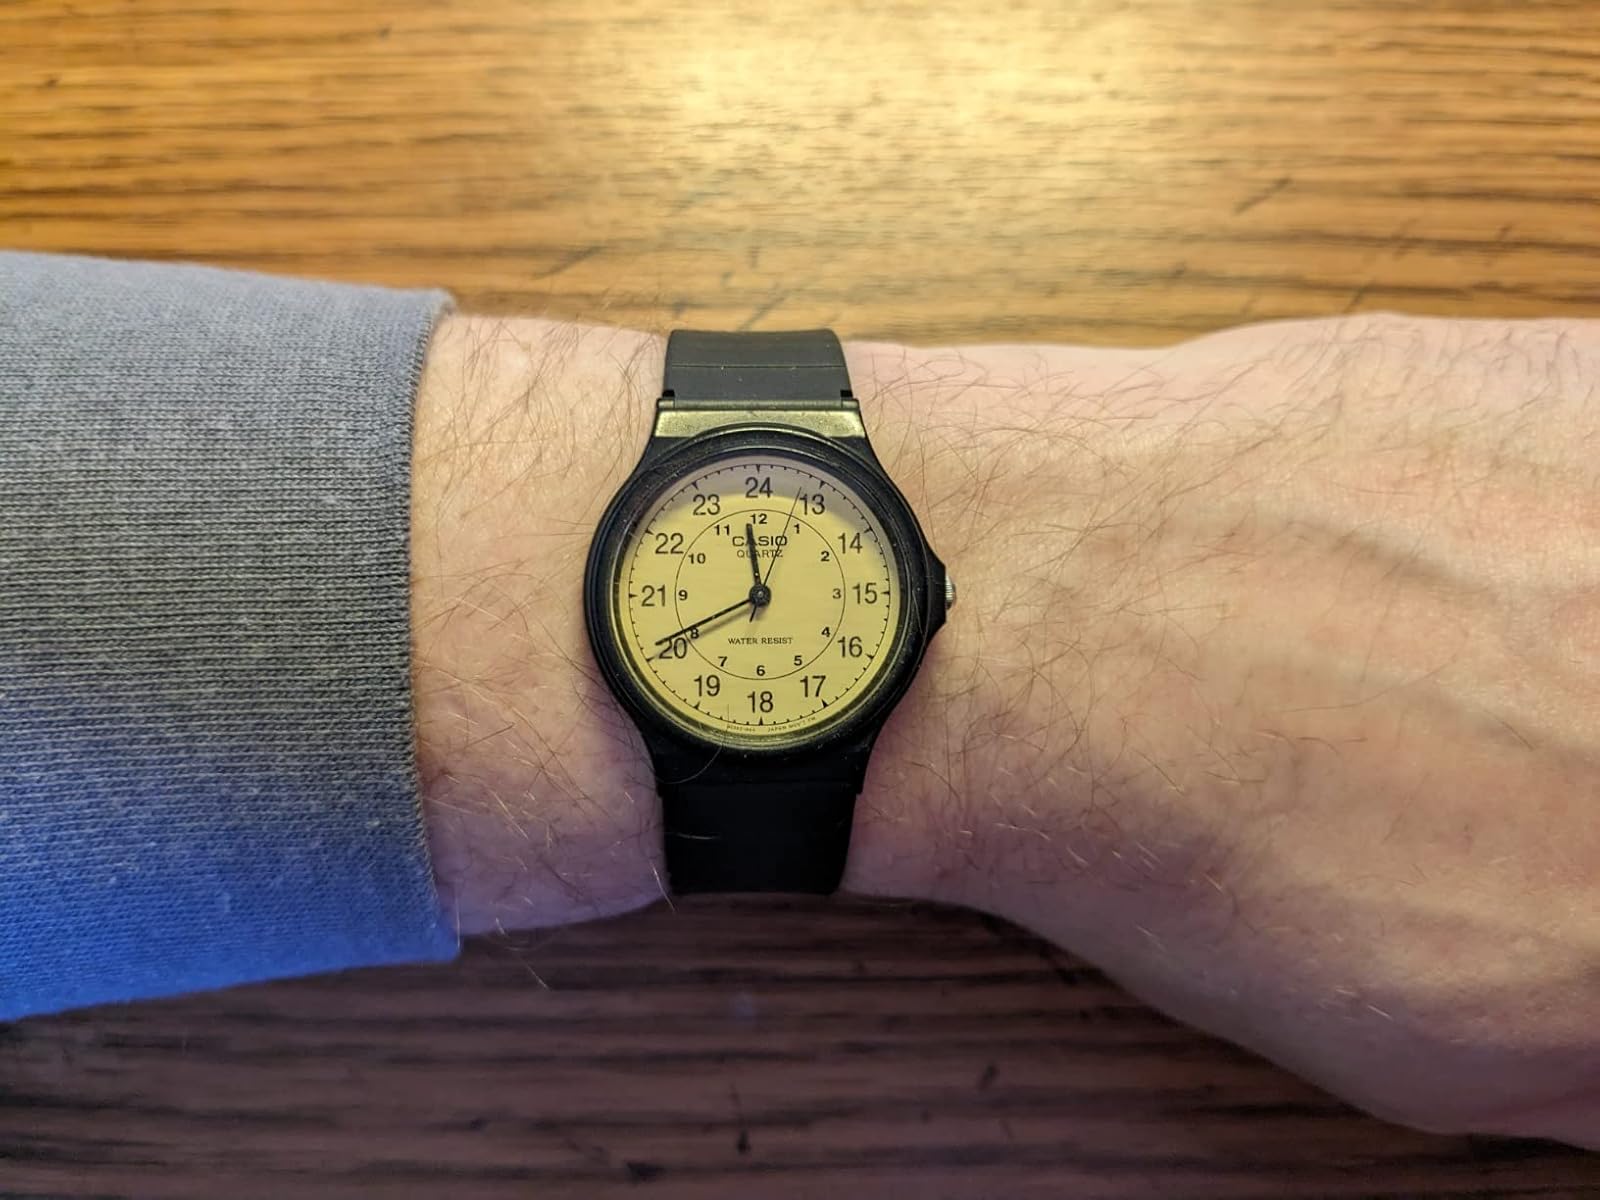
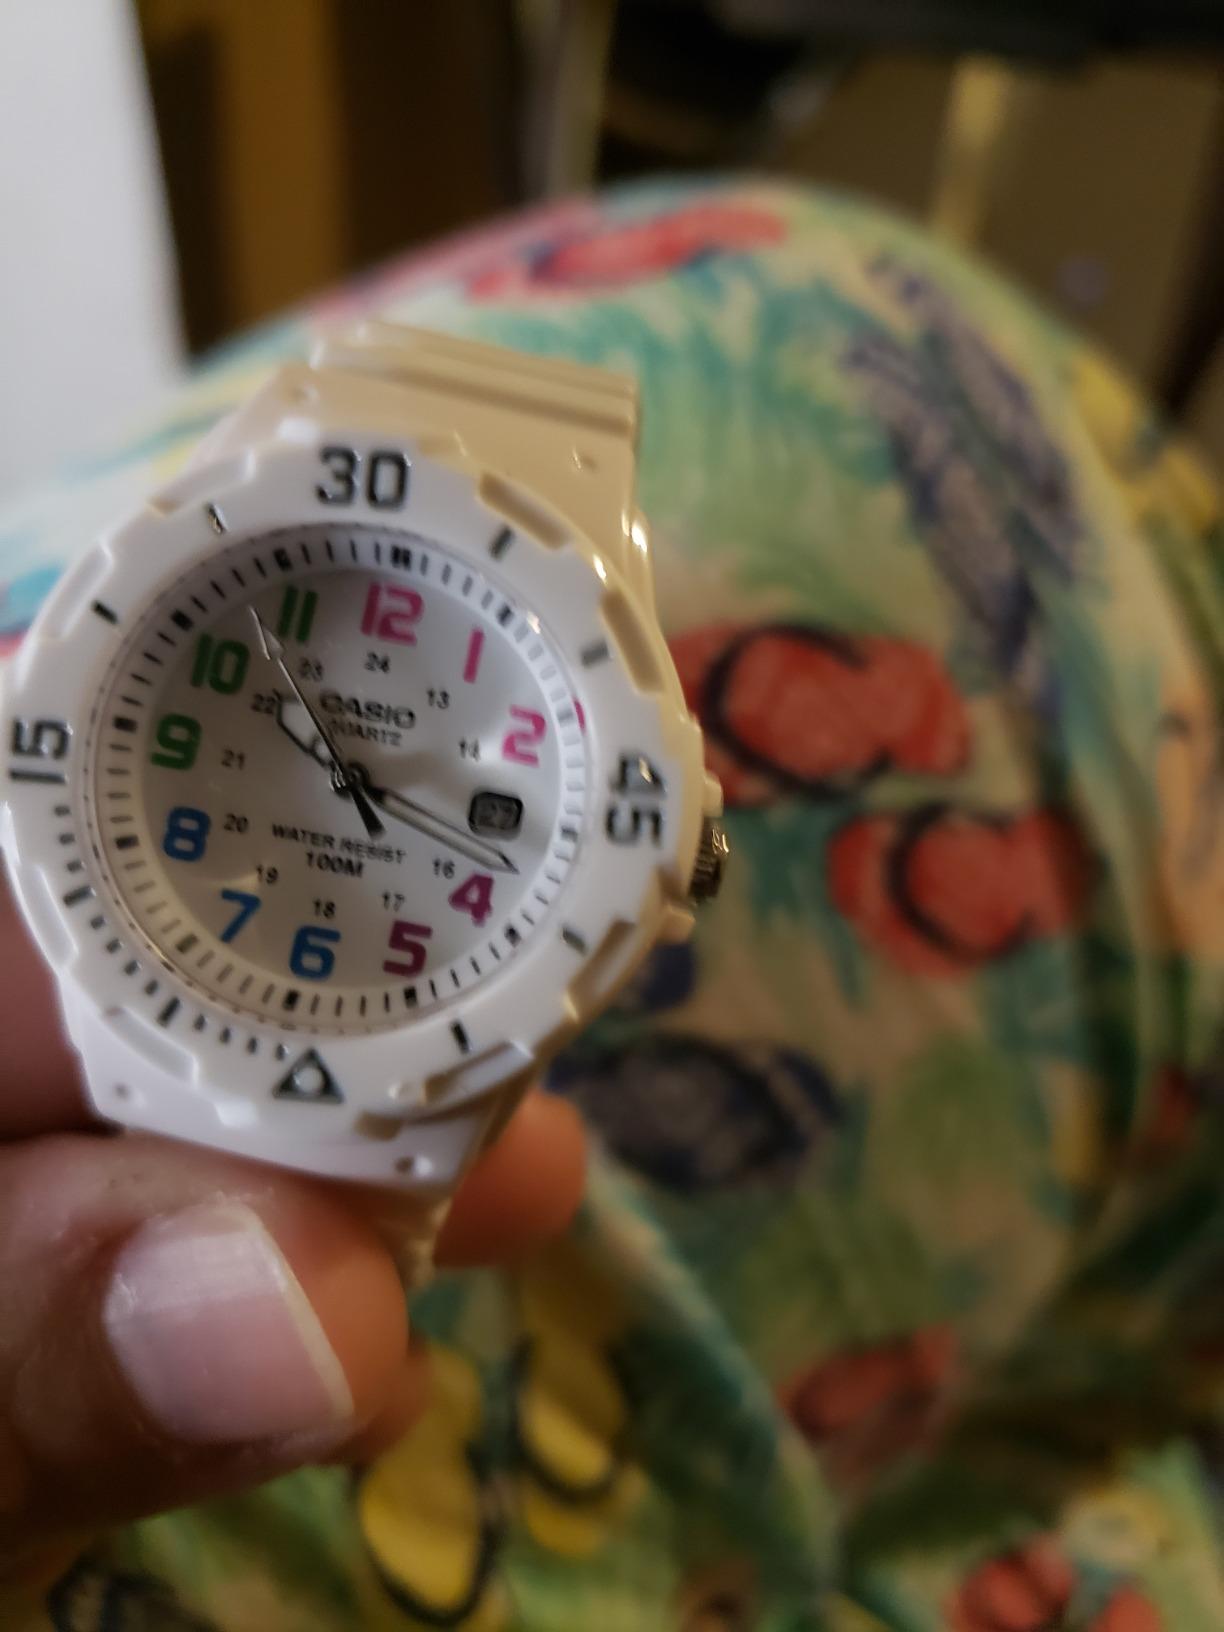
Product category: accessories_watch
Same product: no